Cheshire Artillery Volunteers

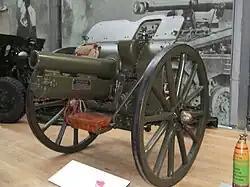
4.5-inch howitzer preserved at the Royal Artillery Museum.

In May 1916 the TF field brigades were numbered, the Cheshire being designated CCLXVII (267) Brigade, RFA, and the batteries became A, B and C. Then on 25 December 1916 the divisional artillery was reorganised: A Bty of CCLXVII Bde was broken up between B and C Btys (to make them up to six guns each) and they were redesignated A and B; A (H) Bty, equipped with four 4.5-inch howitzers, joined from CCLXV (H) Bde (the old 1st Welsh (Howitzer) Brigade, which was being broken up) and became C (H) Bty, and half of the 1st Welsh Brigade Ammunition Column (BAC) also joined. Finally, CCLXVII Bde took the now-vacant number of the 1st Welsh as CCLXV (265) Brigade, RFA, with the following organisation: